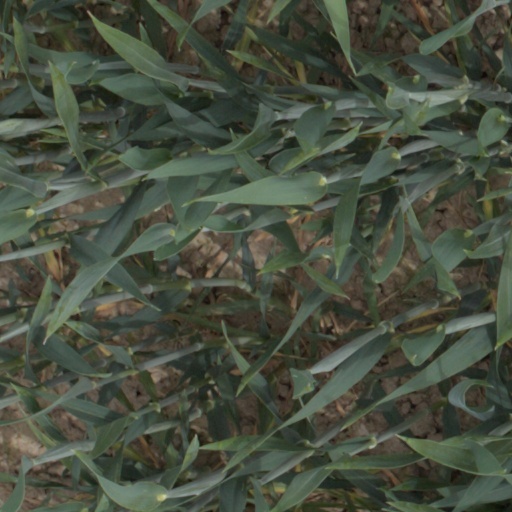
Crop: wheat